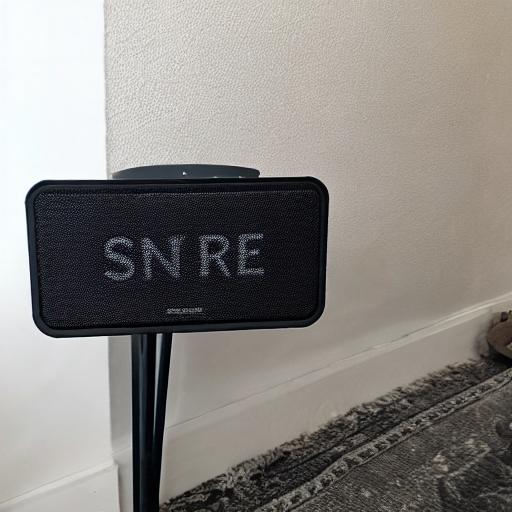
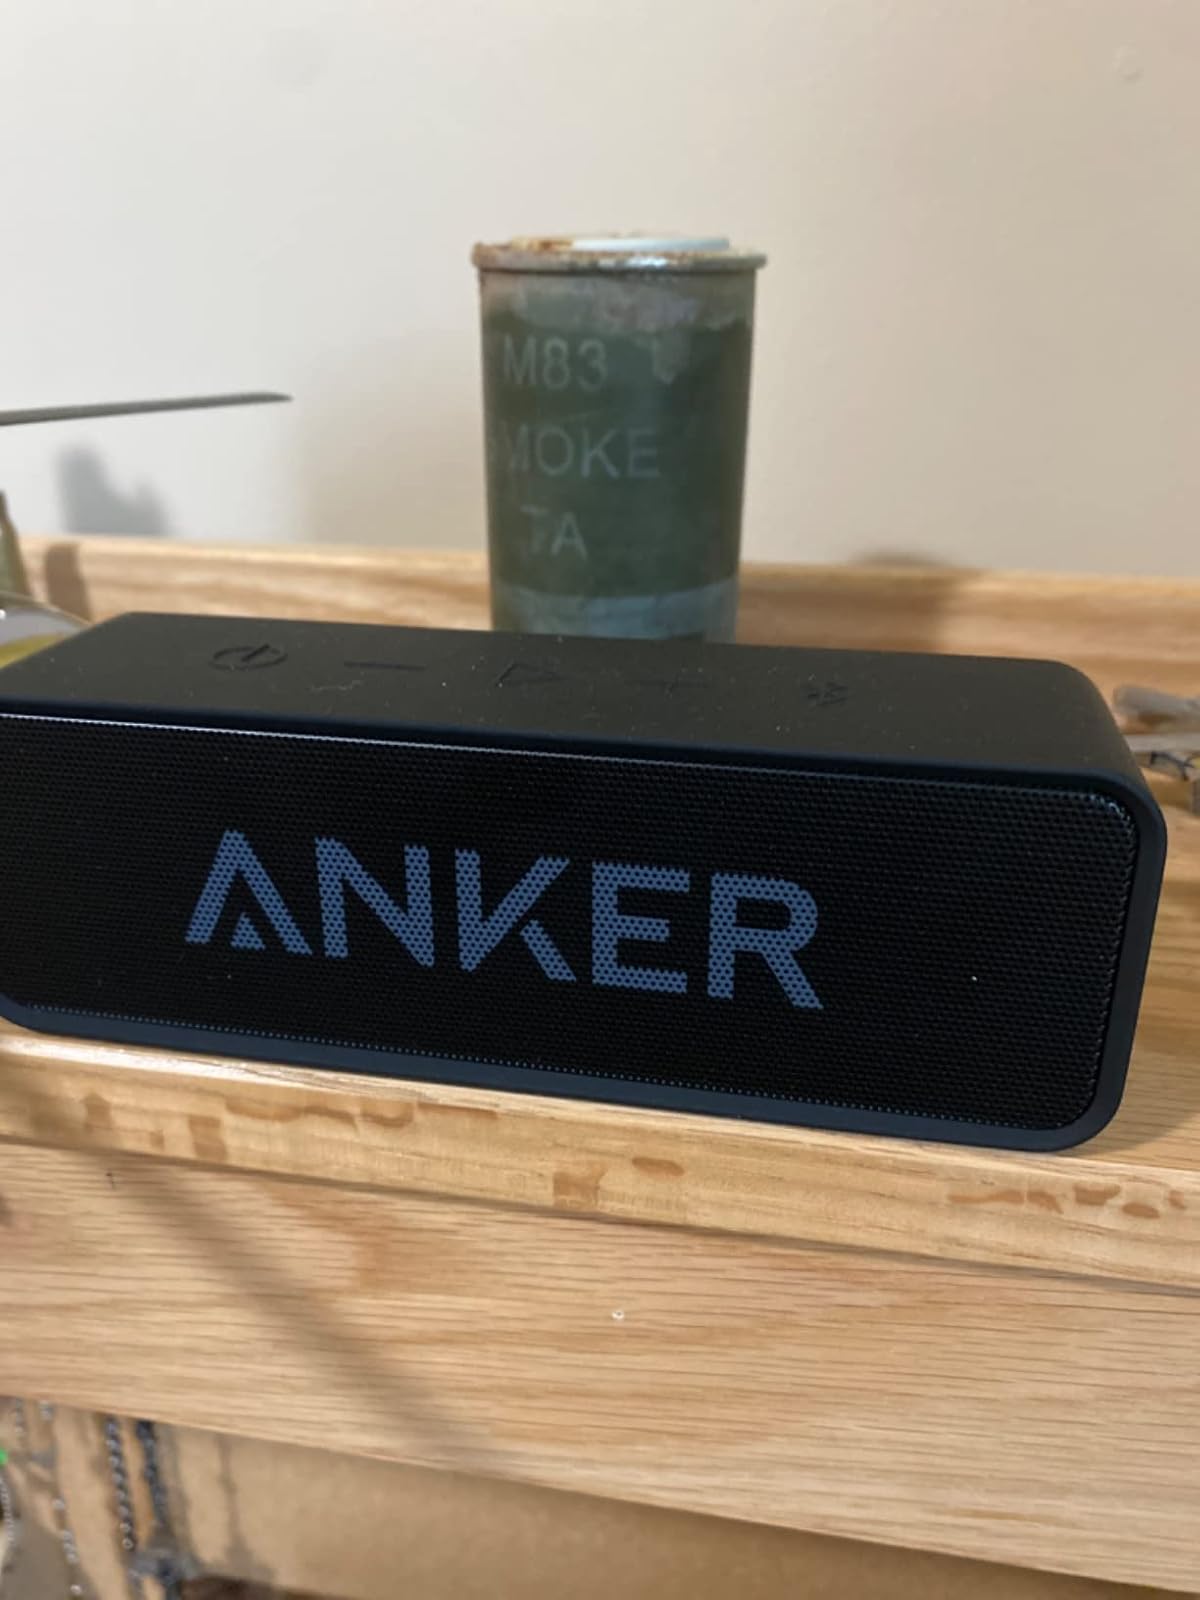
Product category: speaker
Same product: no